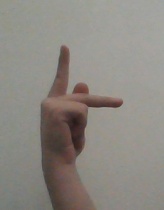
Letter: dha